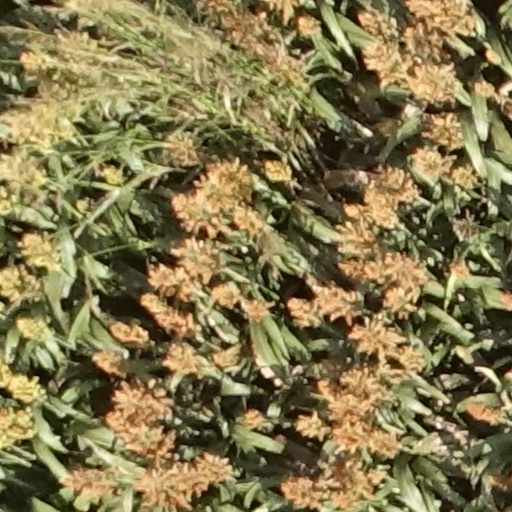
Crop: sorghum